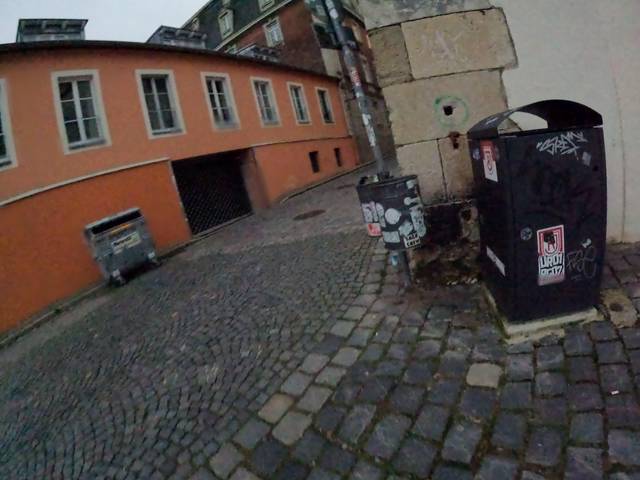
Region: Germany
Coordinates: 49.021, 12.094